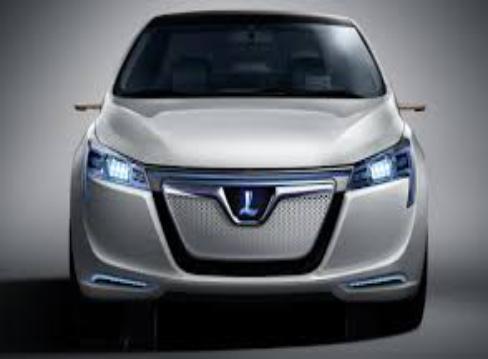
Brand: Luxgen
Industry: Transportation